August Becker (socialist)

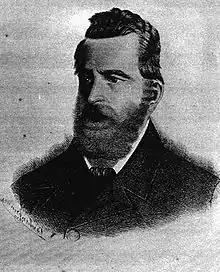
August Becker, journalist in the times of the 1848 revolution in Gießen, Germany, liberal politician

August Becker (c. 1810–1875) was a German political activist, politician, and journalist. Becker was a member of the legislature of the German state of Hesse. In his later years he emigrated to the United States of America, where he worked as a journalist until the time of his death.